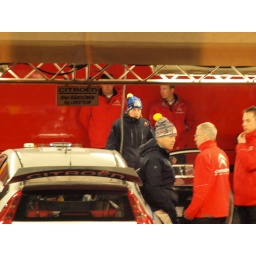
Kimi Raikkonen in blue hat